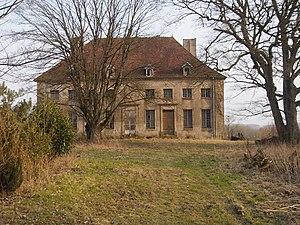
château de Contréglise
Le château de Contréglise est un château situé à Contréglise, en France.
Cet article liste les châteaux de la Haute-Saône.